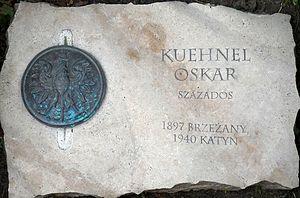
Plaque commémorative à M. Oskar Rudolf Kuehnel (Kühnel) (1897-1940), officier de carrière polonais d’origine hongroise, martyre du massacre de Katyń. Elle a été placée à côté d’un chêne planté à la mémoire de l’officier à Óbuda le 8 avril 2011. (parc des Martyres de Katyń, Budapest 3e arr.) Magyar: Kuehnel (Kühnel) Oskar Rudolf (1897-1940) magyar származású hivatásos lengyel katonatiszt, a katinyi mészárlás áldozatának emléktáblája, melyet 2011. április 8-án helyeztek el az egy emlékére ültetett tölgyfa mellett Óbudán. (Budapest III. ker. Katinyi mártírok parkja)